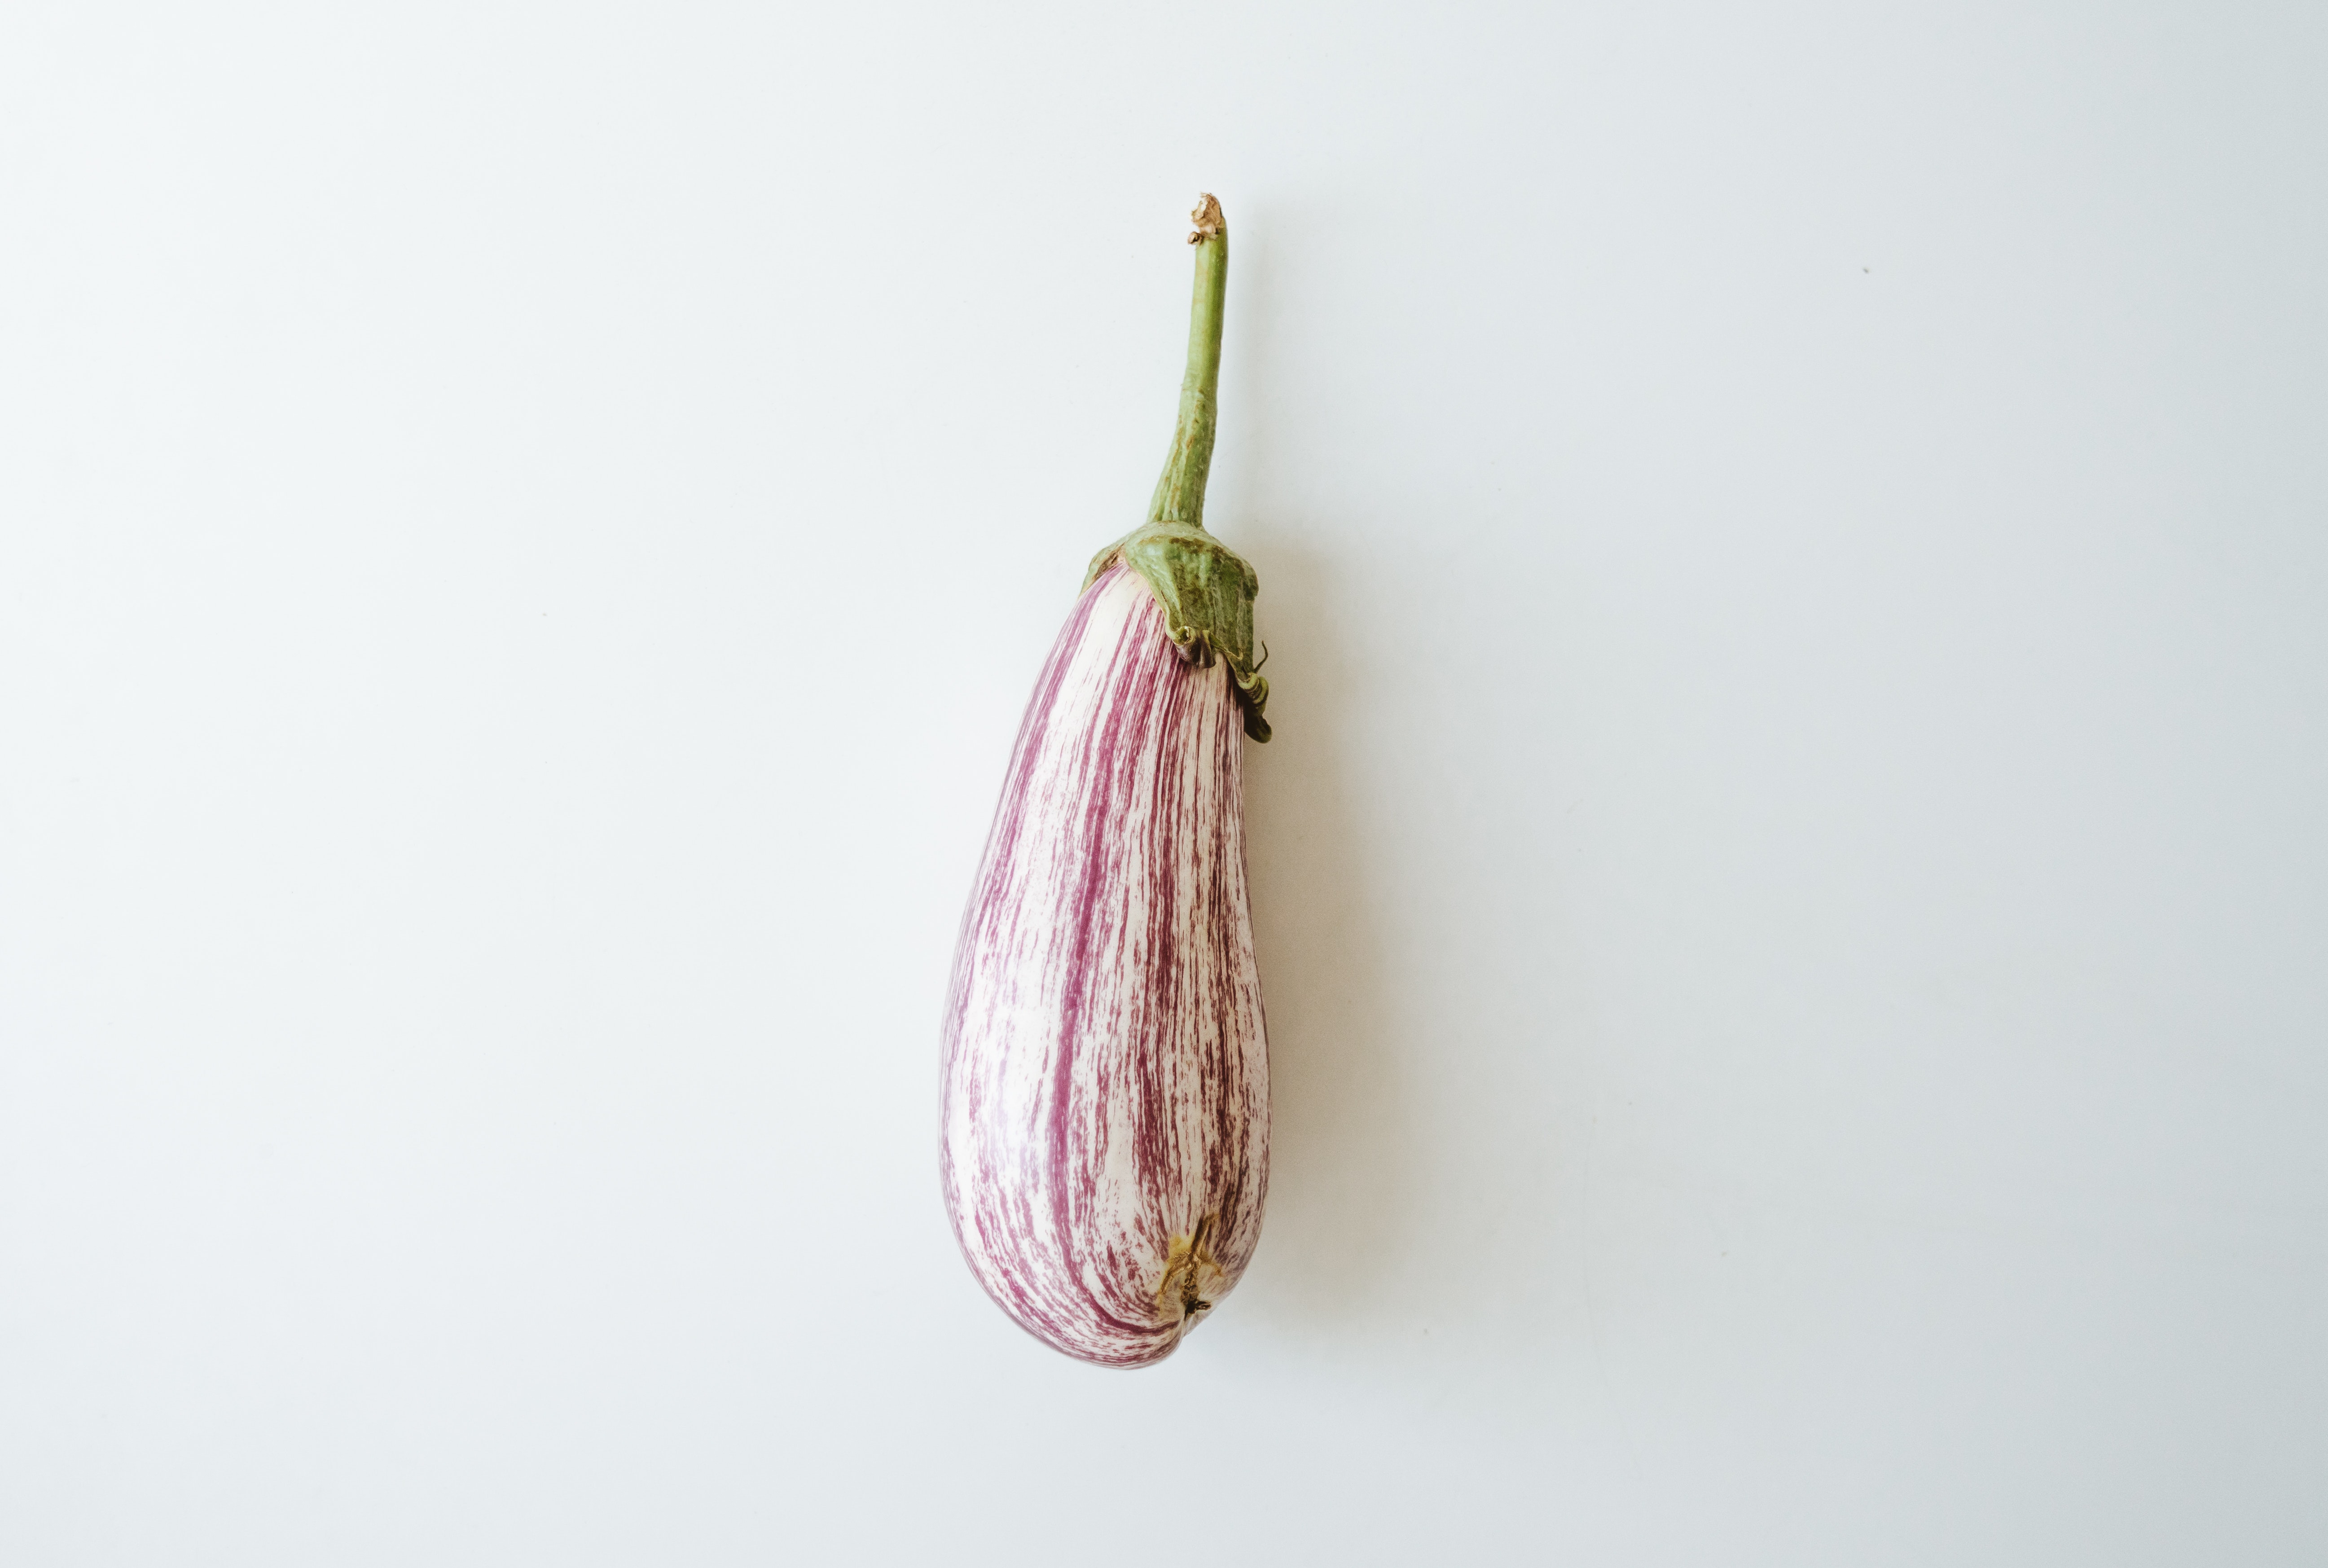
plant, pink, flower, eggplant, nepenthes